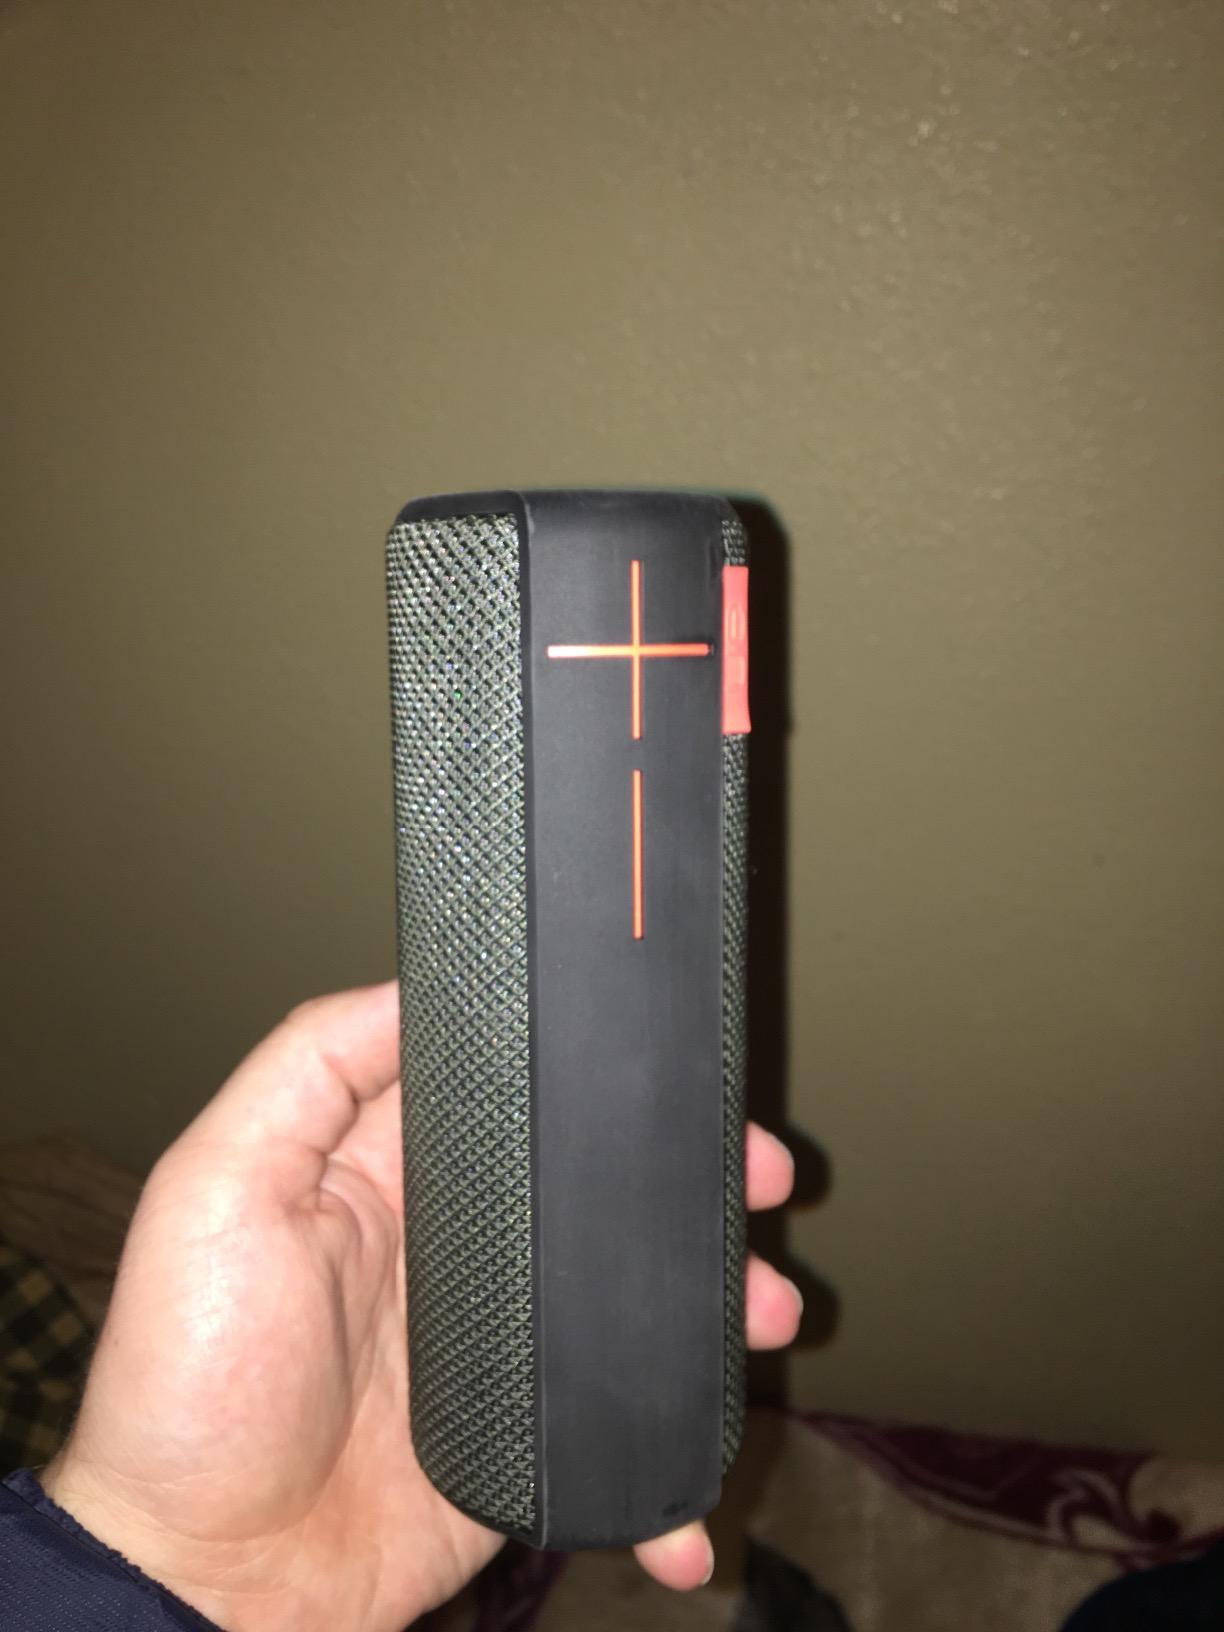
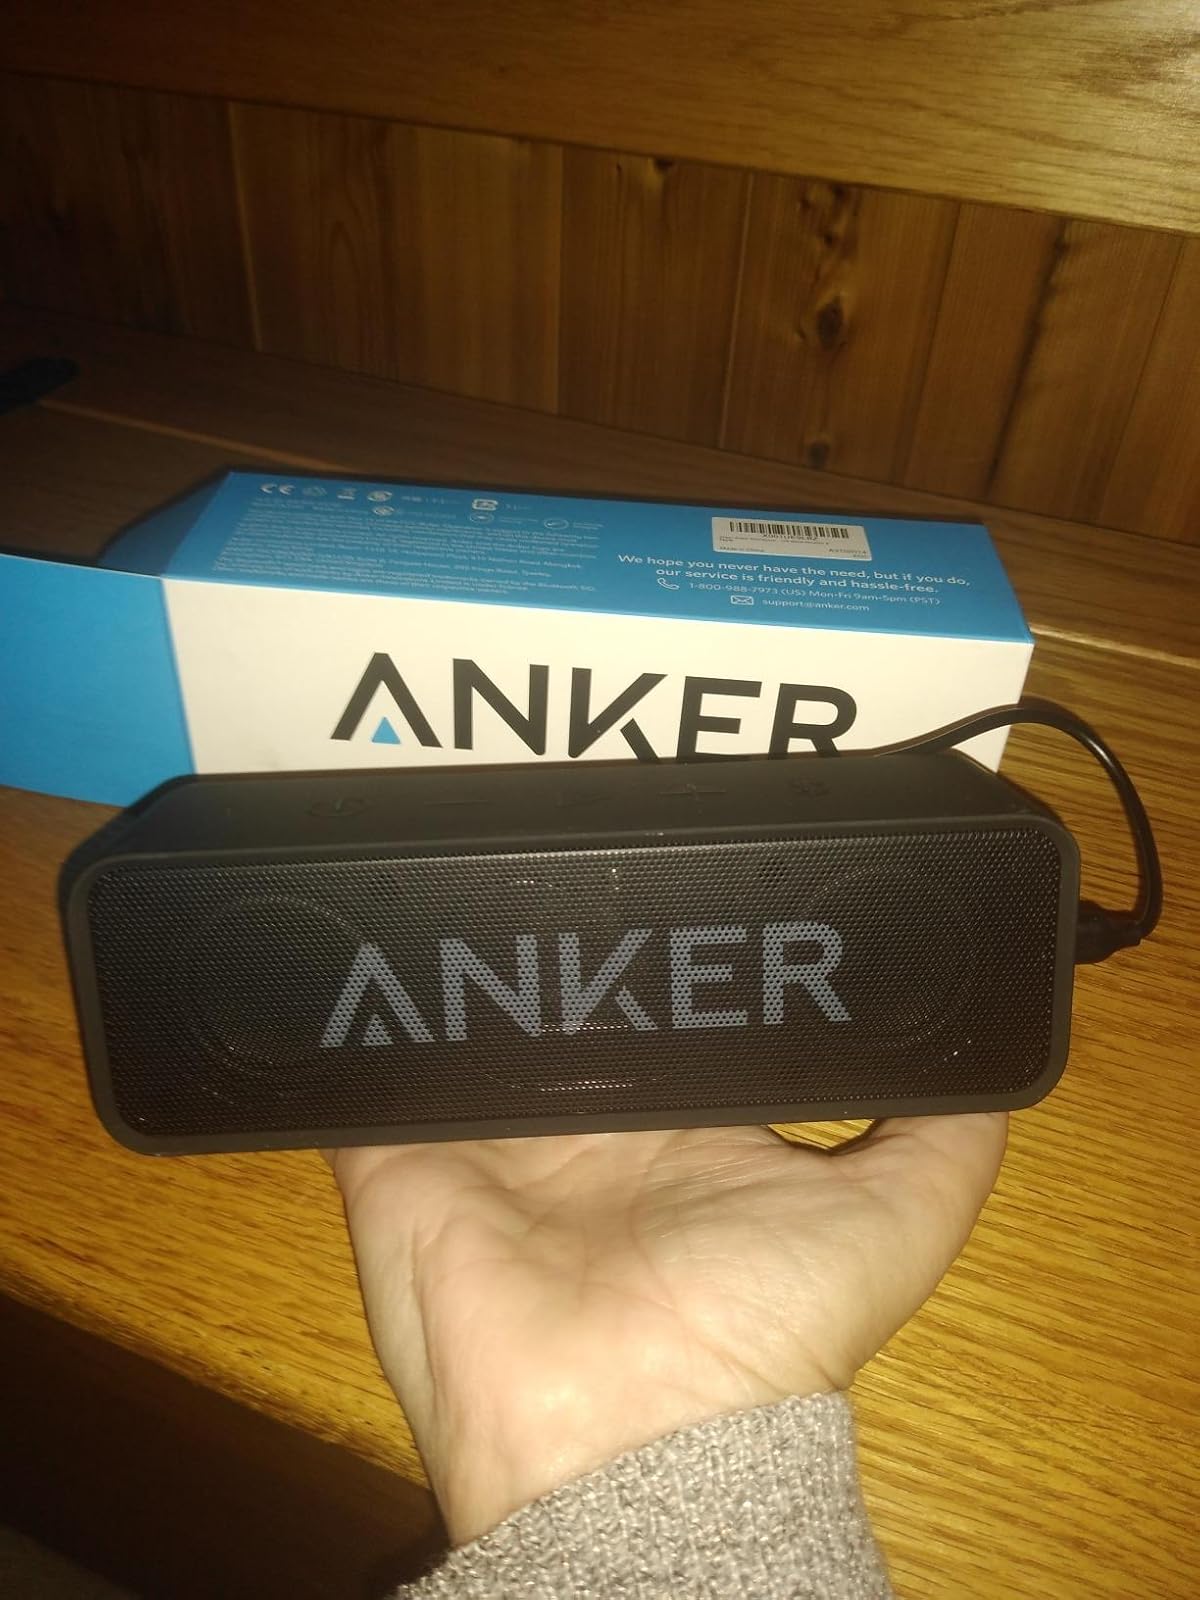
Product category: speaker
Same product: no